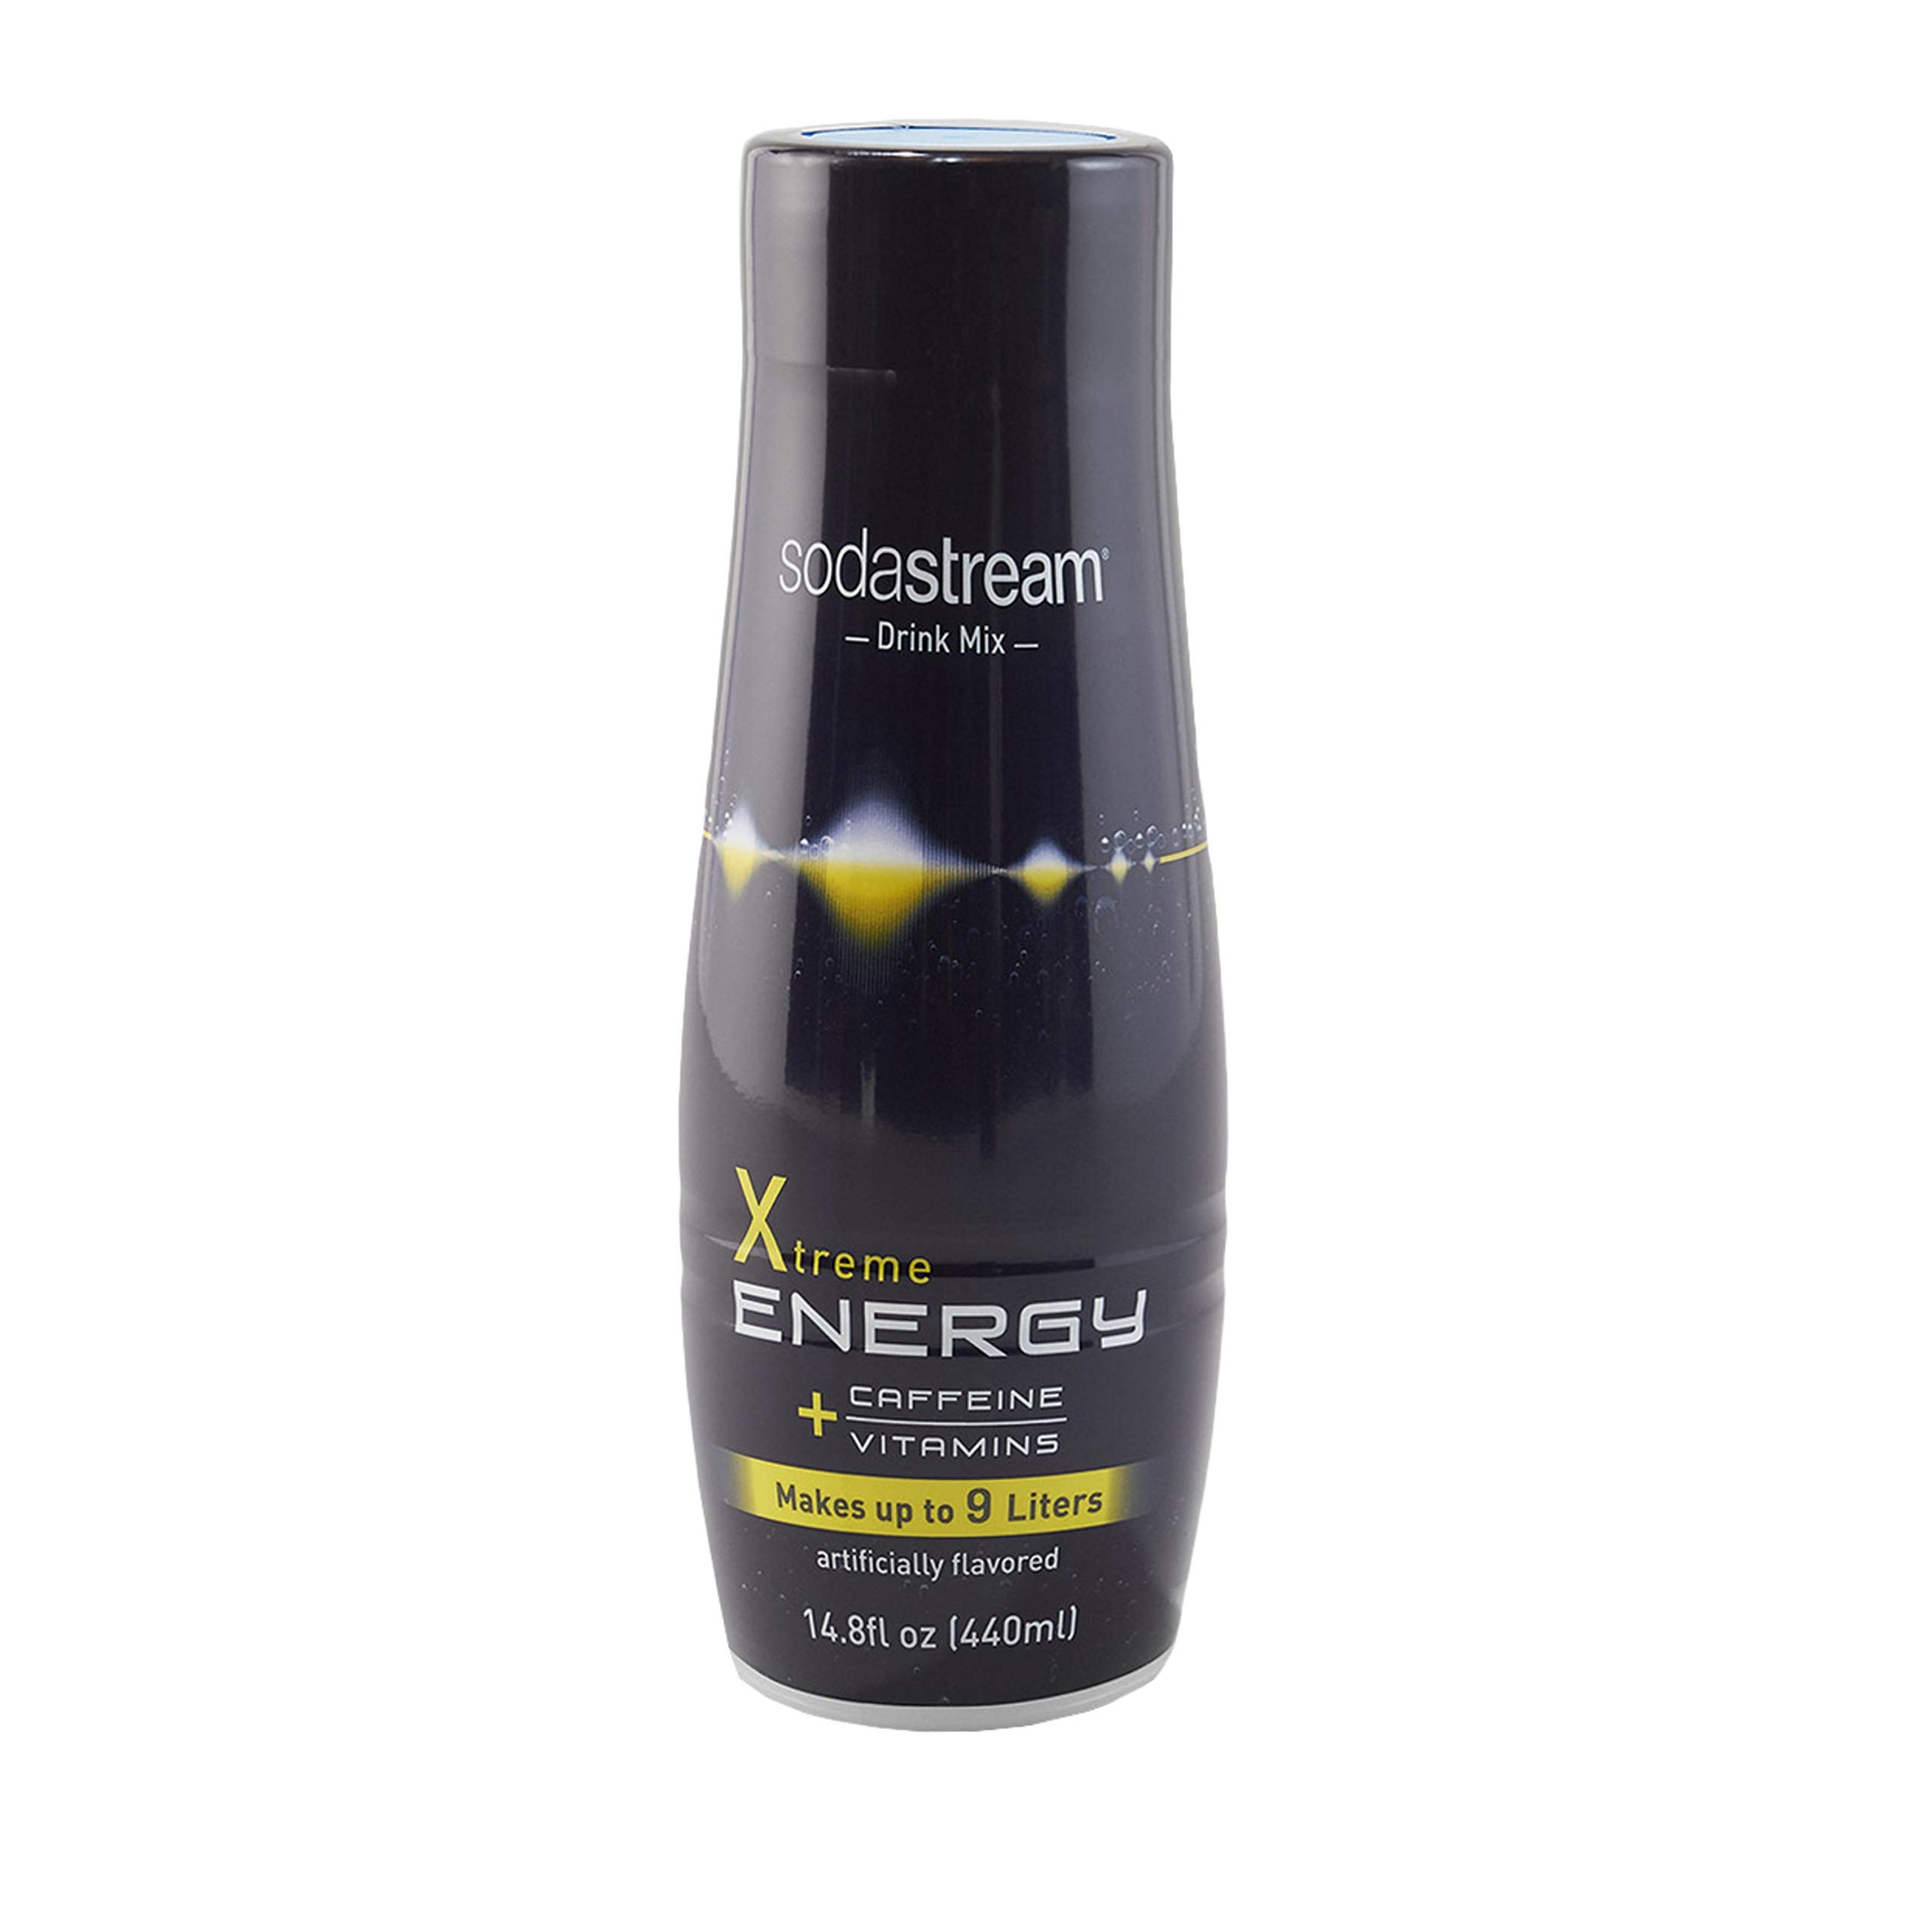
Item Name: SodaStream Energy Syrup, 14.8 Fluid Ounce
Bullet Point 1: Less sugar than store bought drinks
Bullet Point 2: Does not contain high-fructose corn syrup or aspartame
Bullet Point 3: Each bottle makes 7 liters of refreshing soda
Bullet Point 4: Simply carbonate water with your SodaStream machine
Value: 14.8
Unit: Fl Oz

Price: 14.66